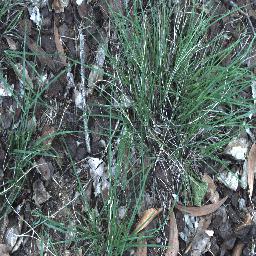
Label: negative